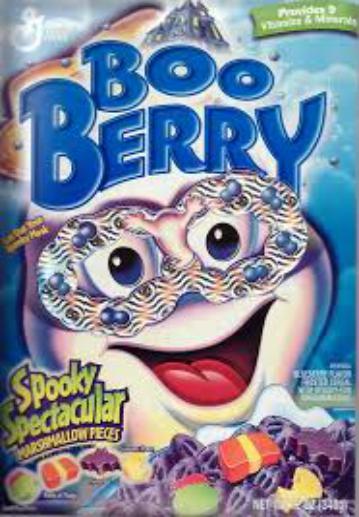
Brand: Boo Berry
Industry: Food